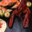
Label: lobster